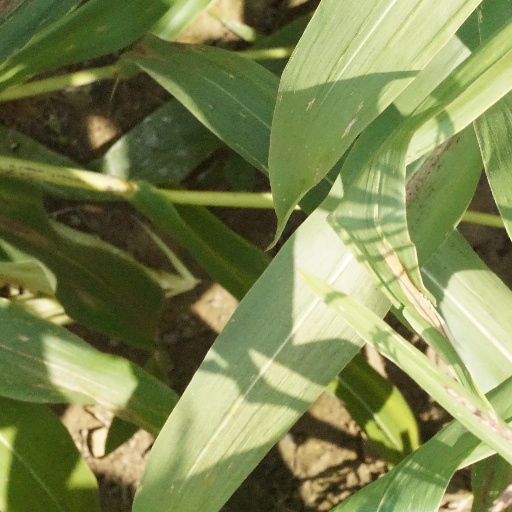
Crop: maize; corn